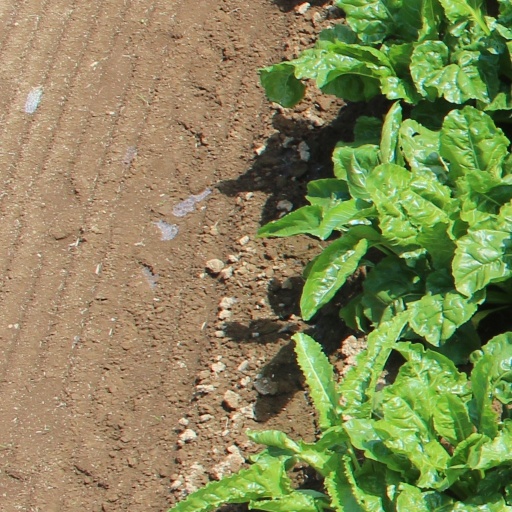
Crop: sugar beet